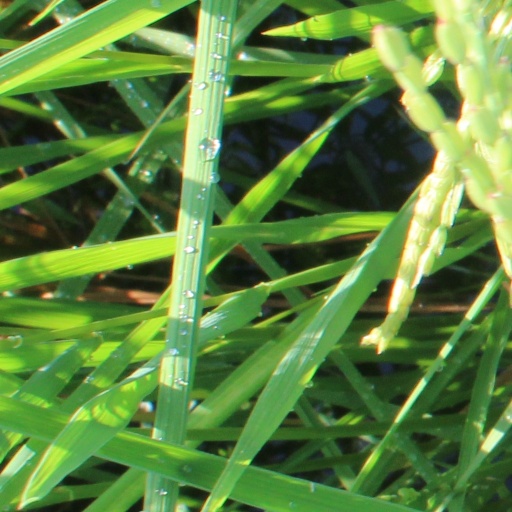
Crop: rice